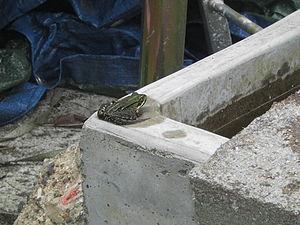
grenouille au bord d'un lavoir en béton qui lui sert de mare
La Grenouille verte ou la Grenouille comestible, Pelophylax kl. esculentus, est un amphibien qui résulte de l'hybridation entre les espèces suivantes : la Grenouille de Lessona, Pelophylax lessonae, et la Grenouille rieuse, Pelophylax ridibundus.